Wintergartenhochhaus

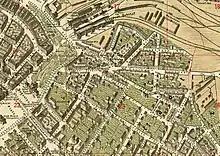
Plan of the development on Wintergartenstrasse (around 1881)

The name "Wintergartenhochhaus" refers as well as the name of the street to a garden laid out there in 1809 which its owner Christian August Breiter let furnish with green houses (in German: Wintergarten) for exotic plants. The building was built on the site between Schützenstraße (formerly Hintergasse) and his former garden complex, which in the first third of the 19th century extended to the Back Gate of the town's fortification – roughly to the junction with today's Chopinstraße. In the course of the development of the Ostvorstadt at this point with the Krystallpalast (Crystal Palace) and residential buildings, the two hotels "Continental" and "Stadt Rom" were built at the end of the century near the station at the beginning of Wintergartenstraße. During the air raids in World War II, the second was severely damaged and demolished in 1969 to create space for the construction of the Wintergartenhochhaus. A number of residential buildings on Schützenstraße, which originally had a direct connection to the Ring Road, were also demolished for the construction of the high-rise building. Access is now blocked off by one of the 10-storey prefabricated buildings on Georgiring, which had previously been built between 1960 and 1962. A pedestrian passageway to the Ring Road only exists at the Wintergartenhochhaus.